Pinewood Battery

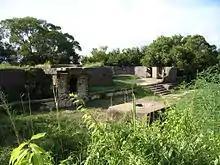
View of Pinewood Battery

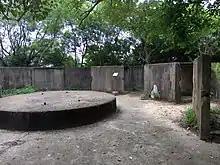
Ruins of Pinewood Battery

Pinewood Battery is a historic military site in Hong Kong, located above sea level, within Lung Fu Shan Country Park, in the northwestern part of Hong Kong Island.